Describe the emotion expressed in this image:  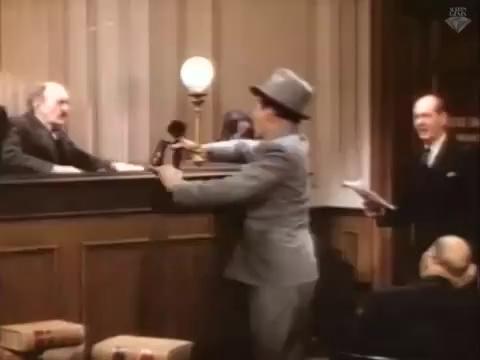
This person displays Pain, valence and arousal with low intensity.